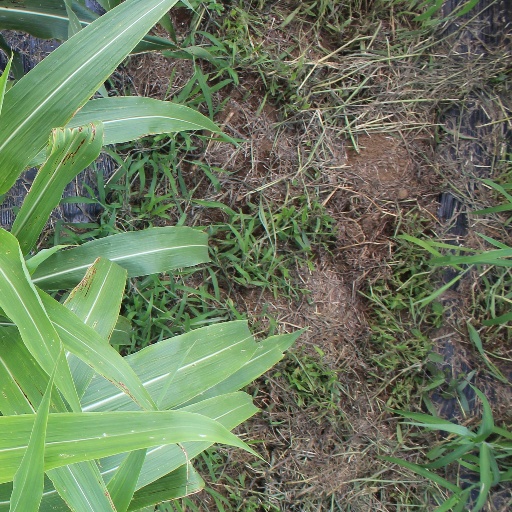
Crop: sorghum